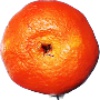
Label: Clementine 1